Art Buchwald

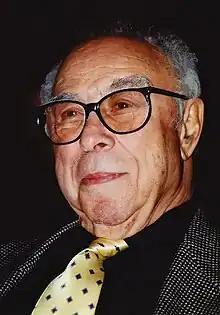
Buchwald in 1995

Arthur Buchwald (October 20, 1925 – January 17, 2007) was an American humorist best known for his column in "The Washington Post". At the height of his popularity, it was published nationwide as a syndicated column in more than 500 newspapers. His column focused on political satire and commentary.